Idoma Carnival

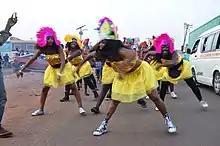
Parade at the 2014 Agila Carnival.

The parades and other events happen during the three official days of carnival. The carnival kicks off in the morning on December 23 and stretches to the afternoon of the same day with procession/Parade in Otukpo followed by migration from Otukpo to Apa between the afternoon and evening of the first day. Later in the evening of the same day is another segment known as burn fire and performances by music artists.